Black Mountain (Missouri)

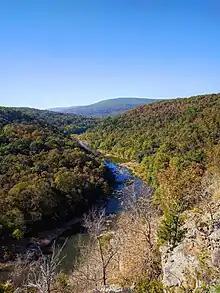
Black Mountain, with the St. Francis River in the foreground

Black Mountain is a summit in western Madison County in the U.S. state of Missouri. The peak has an elevation of . The St. Francis River flows past the east side of the mountain at an elevation of about 560 feet. Missouri Route E passes the east and south side of the mountain. The community of French Mills lies adjacent to the St. Francis just to the south of the mountain.